Jean du Vergier de Hauranne

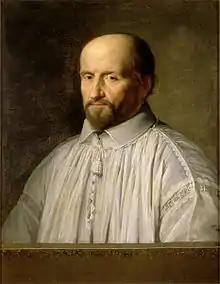
Jean du Vergier de Hauranne, Abbé de Saint-Cyran, in a portrait from 1645 or 1646.

Jean du Vergier de Hauranne, the Abbé (Abbot) of Saint-Cyran, (1581 – 6 October 1643) was a French Catholic priest who introduced Jansenism into France.